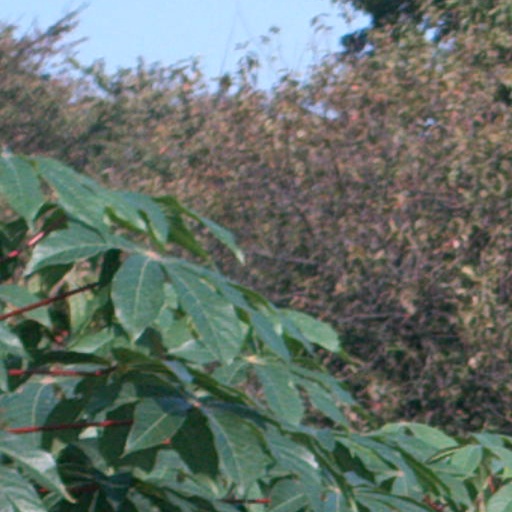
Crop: cassava